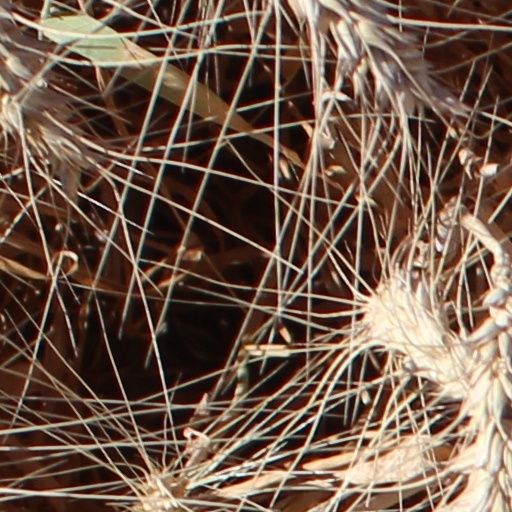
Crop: wheat